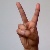
The image shows a hand gesture representing the letter 'V' in Indian Sign Language.